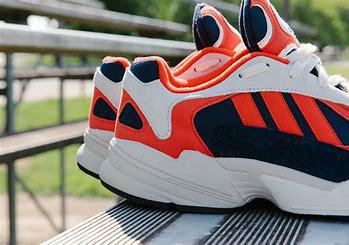
Brand: Adidas
Model: Yung 1